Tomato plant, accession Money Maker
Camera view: bottom (45 deg); turntable rotation: 120 degrees
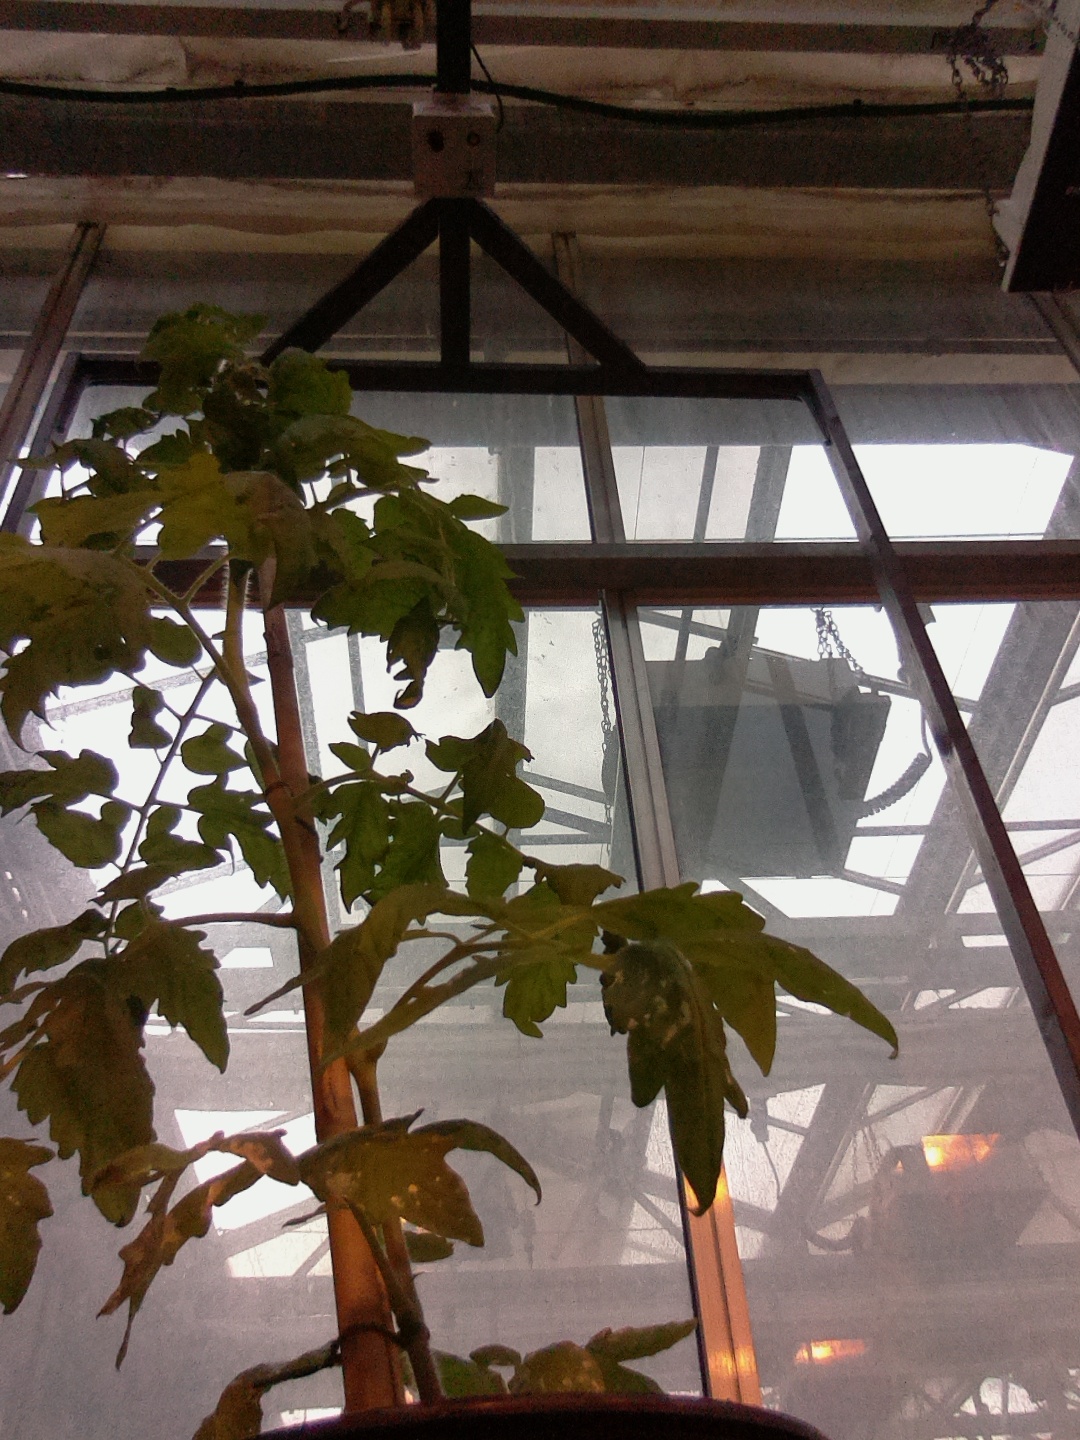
BBCH growth stage 54: 4 inflorescences visible